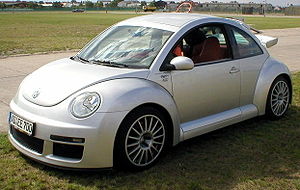
Volkswagen New Beetle / Specialmodeller / New Beetle RSi
Volkswagen New Beetle RSi
Volkswagen New Beetle var en bilmodel fra Volkswagen, som blev bygget mellem januar 1998 og juli 2010 og hvis retrodesign var rettet mod Volkswagen Type 1.